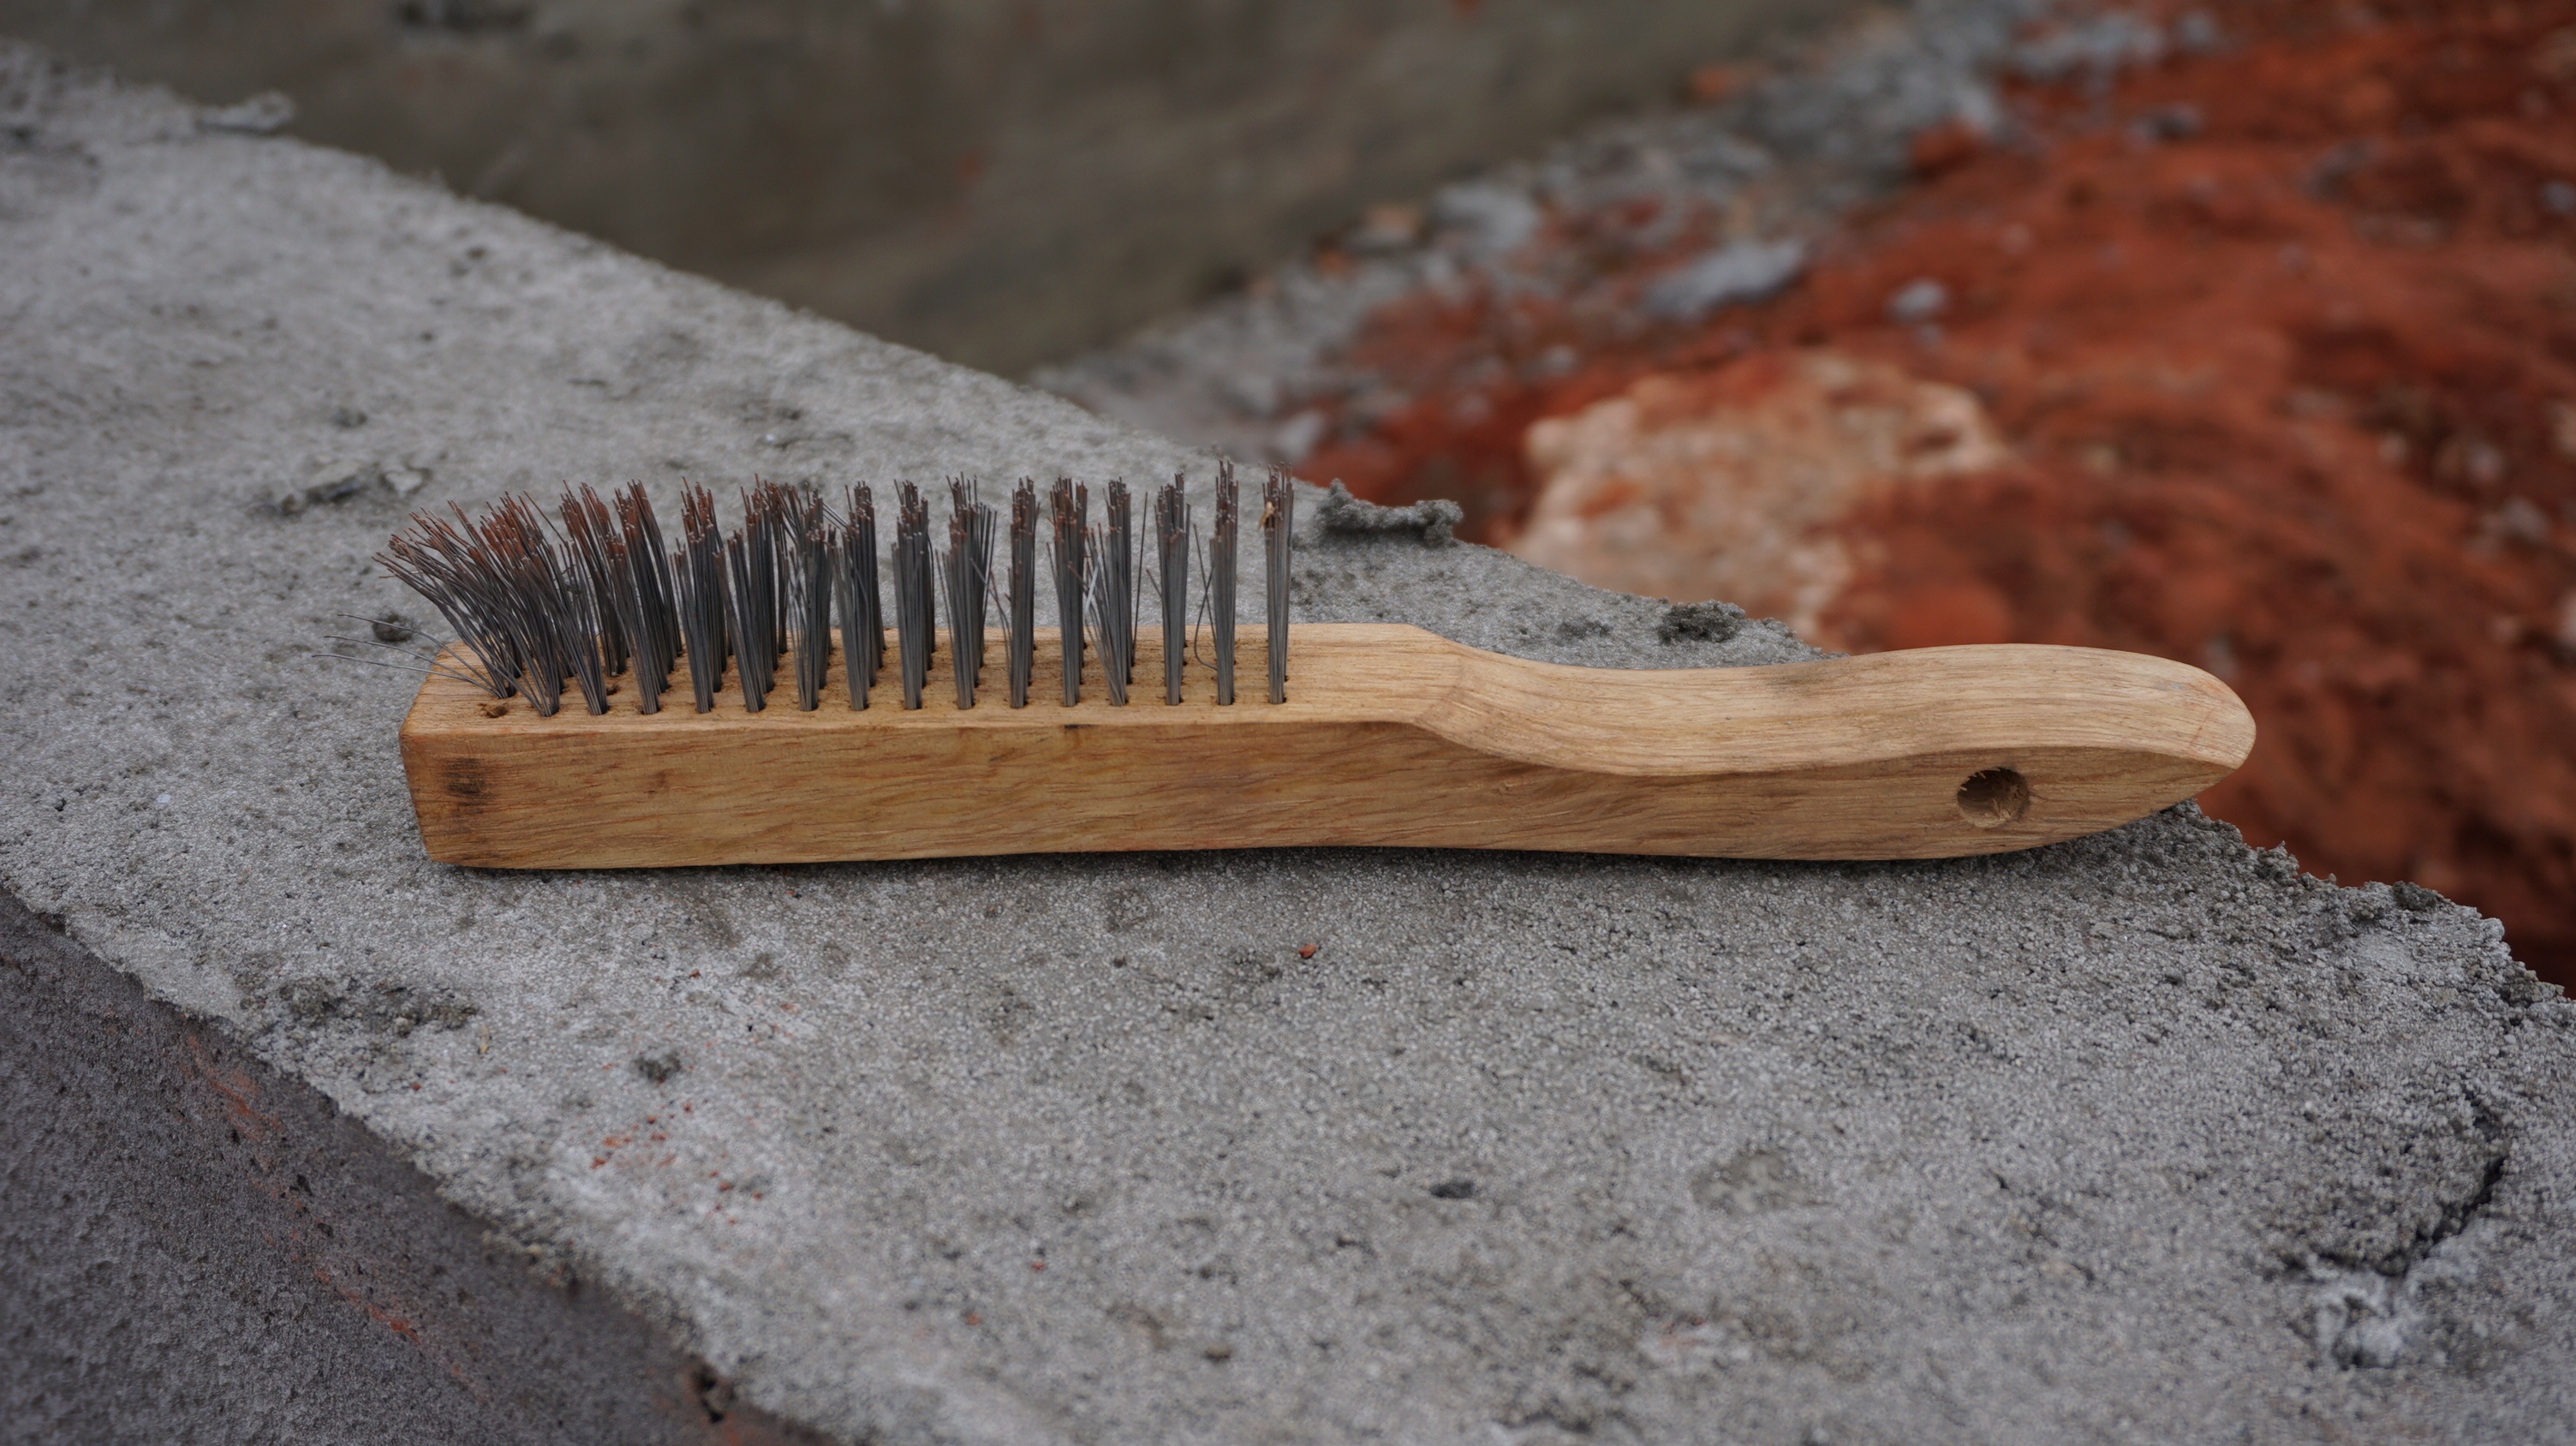
wood, tool, construction, cement, wire brush, plucked string instruments, hair accessory